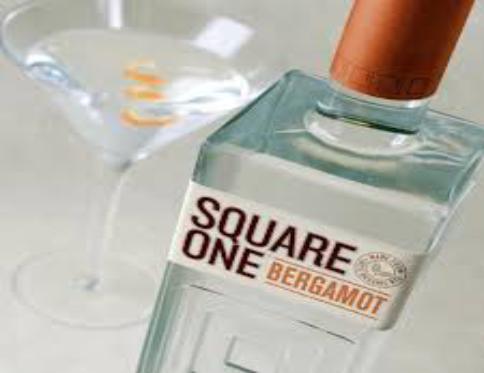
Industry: Food